HMS Fencer (D64)

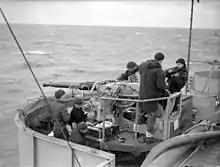
A typical twin 40 mm Bofors anti-aircraft gun mounting on the "Attacker"-class.

The ships armament concentrated on anti-aircraft (AA) defence and comprised two QF MK V dual purpose guns in single mounts, eight Bofors guns in twin mounts and ten Oerlikon cannons in single and eight in twin mounts.